Chengdu Metro

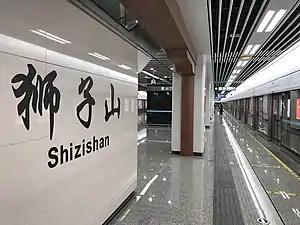
Shizishan station of Line 7

Line 6 is a crosstown northwest–south-west pivotal line. It is the second longest metro line in Chengdu and the longest non-branching line in China at (with Chengdu Line 18 being in first place for both). It has more stations than any other metro line in China, with 54 currently plus two more infill stations coming later. It is one of the four lines to have started operation on 18 December 2020. Line 6's color is brown.